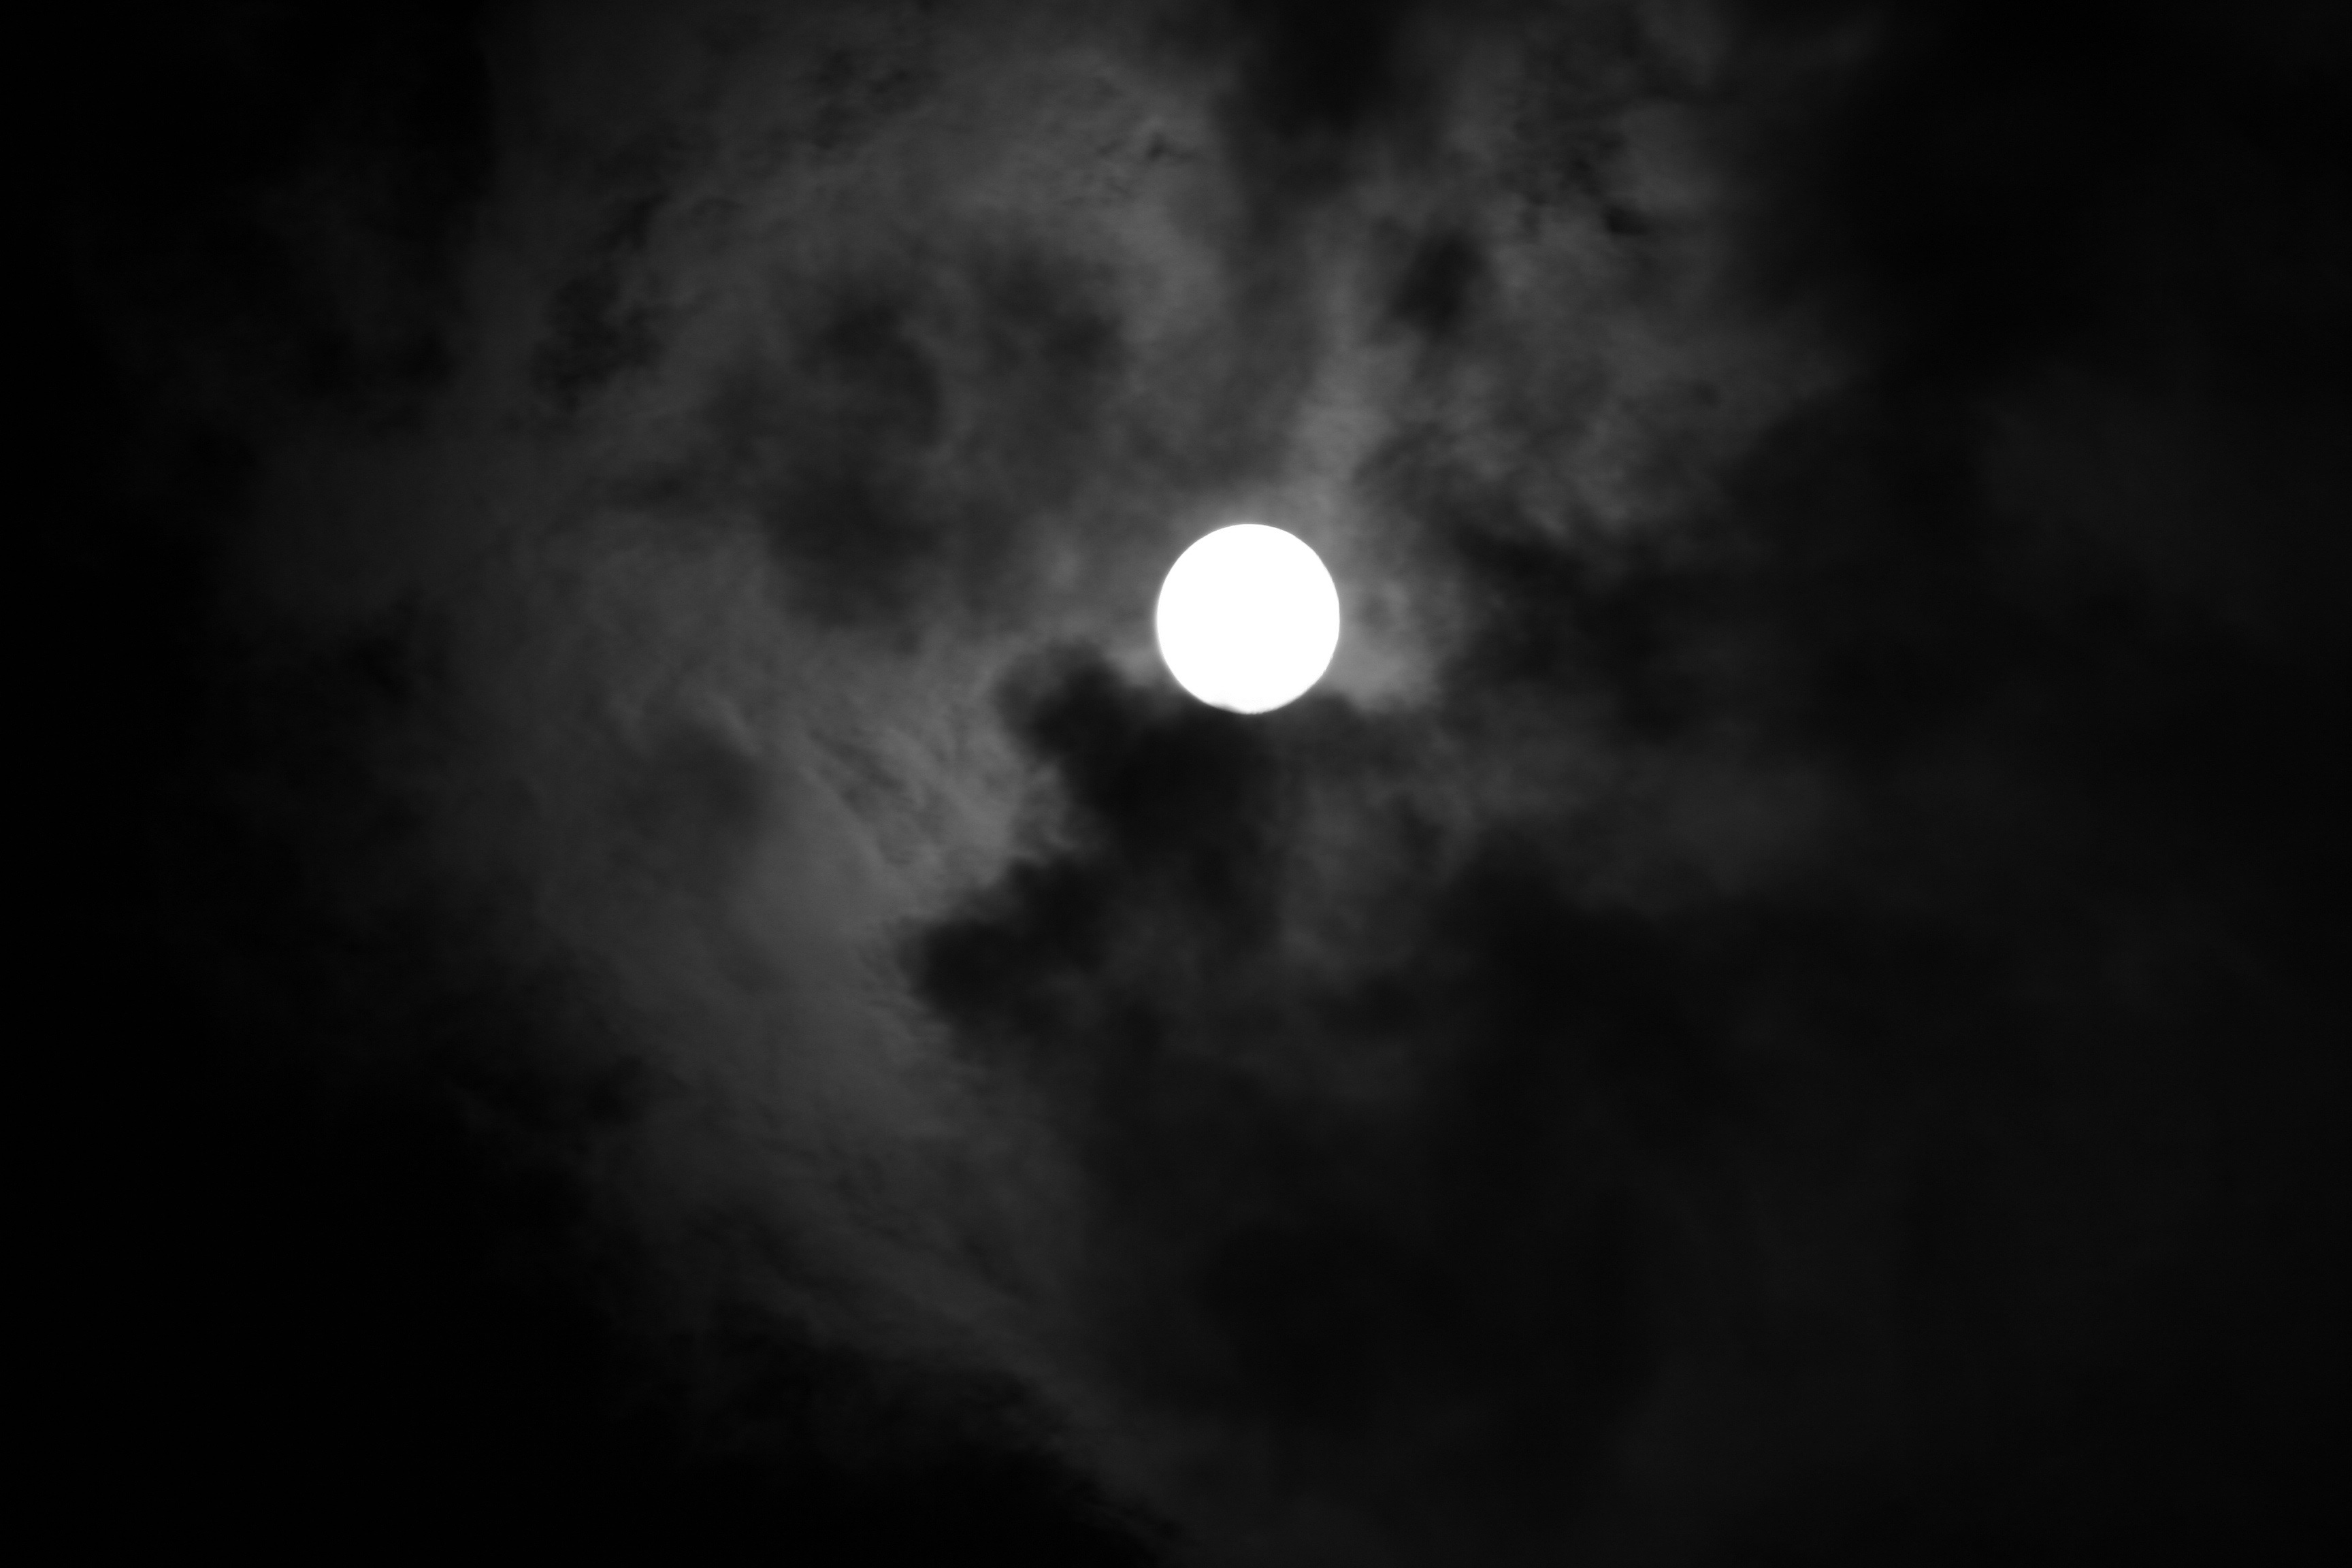
nature, cloud, black and white, sky, night, atmosphere, mystical, dark, darkness, monochrome, night sky, moon, full moon, moonlight, mysterious, weird, surreal, nightmare, midnight, secret, mysticism, threatening, astronomical object, monochrome photography, celestial event